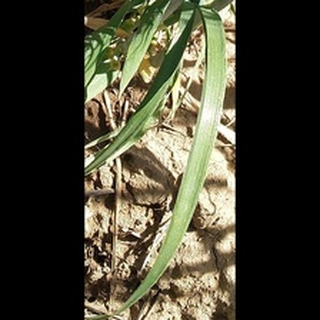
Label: healthy_wheat